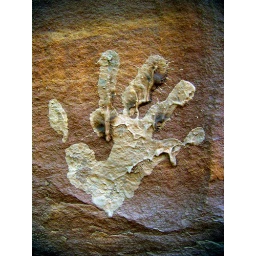
Capitol Reef National Park. My hand in mud on a red rock wall.